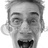
Emotion: surprise